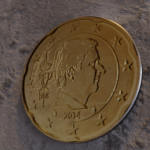
Coin value: 20cents
Country: be
Edition: 2014